Mukhtar Babayev

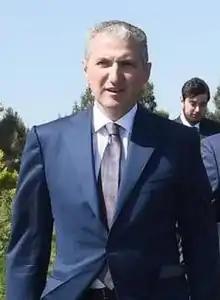
Babayev in 2018

Mukhtar Bahadur oghlu Babayev (16 October 1967) is an Azerbaijani politician who is Minister of Ecology and Natural Resources of Azerbaijan Republic. He has worked in various roles for the Azerbaijan state-owned oil company SOCAR since the 1990s.